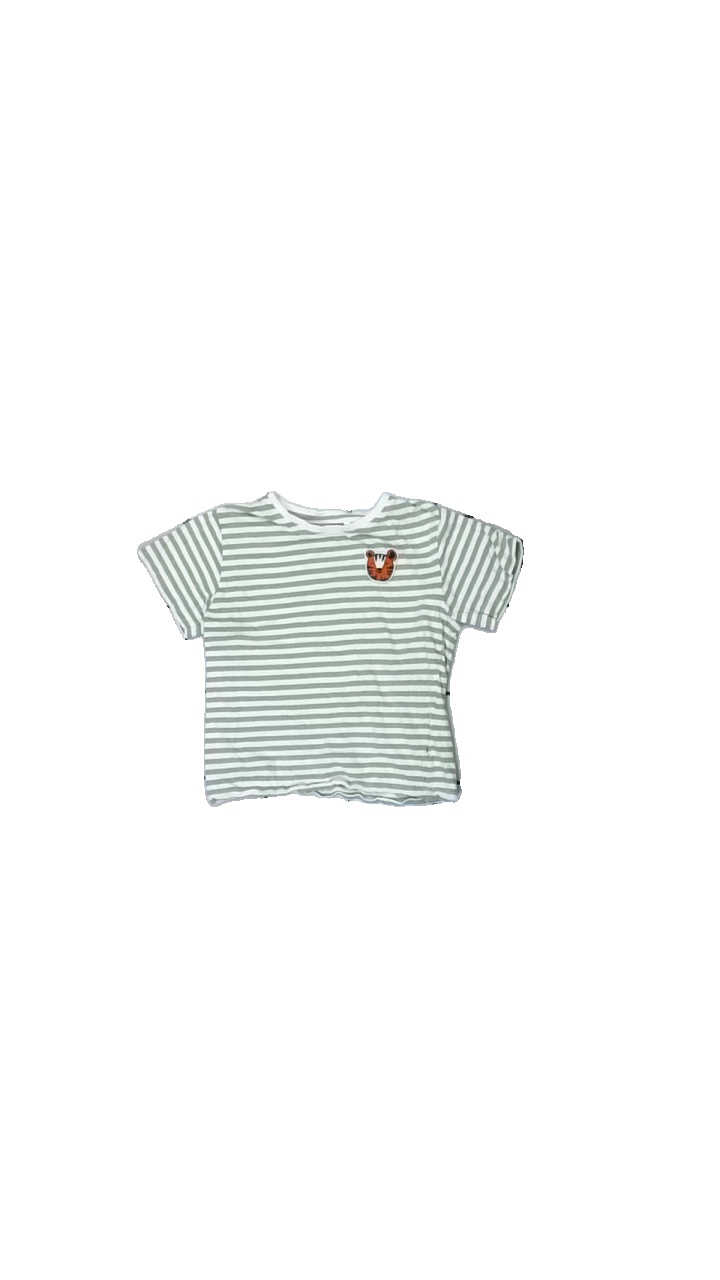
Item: T-shirt (Children)
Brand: Name It
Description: randig t-shirt med tiger på, nopprig
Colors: White, Black, Green, Multicolor
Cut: Regular
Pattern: Striped
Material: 100% cotton
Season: All
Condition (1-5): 3
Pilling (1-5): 3
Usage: Export
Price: <50